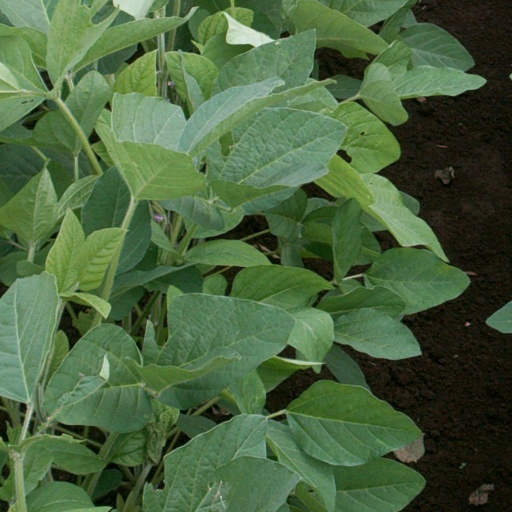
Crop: soybean